Answer in natural language. Considering the relative positions, is gray oval dog bed (marked C) above or below blue rectangle wall decor (marked B)? Choose between the following options: below or above
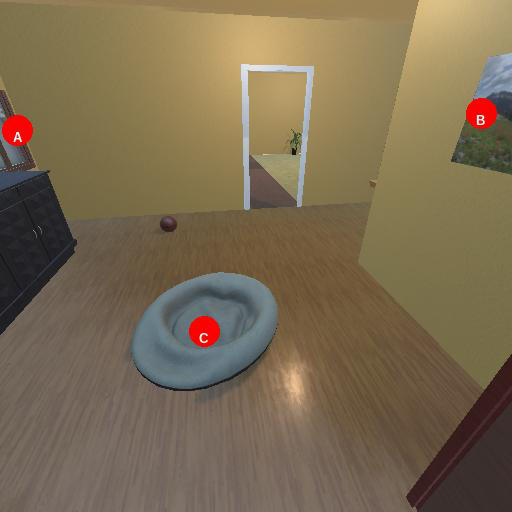
<answer>above</answer>